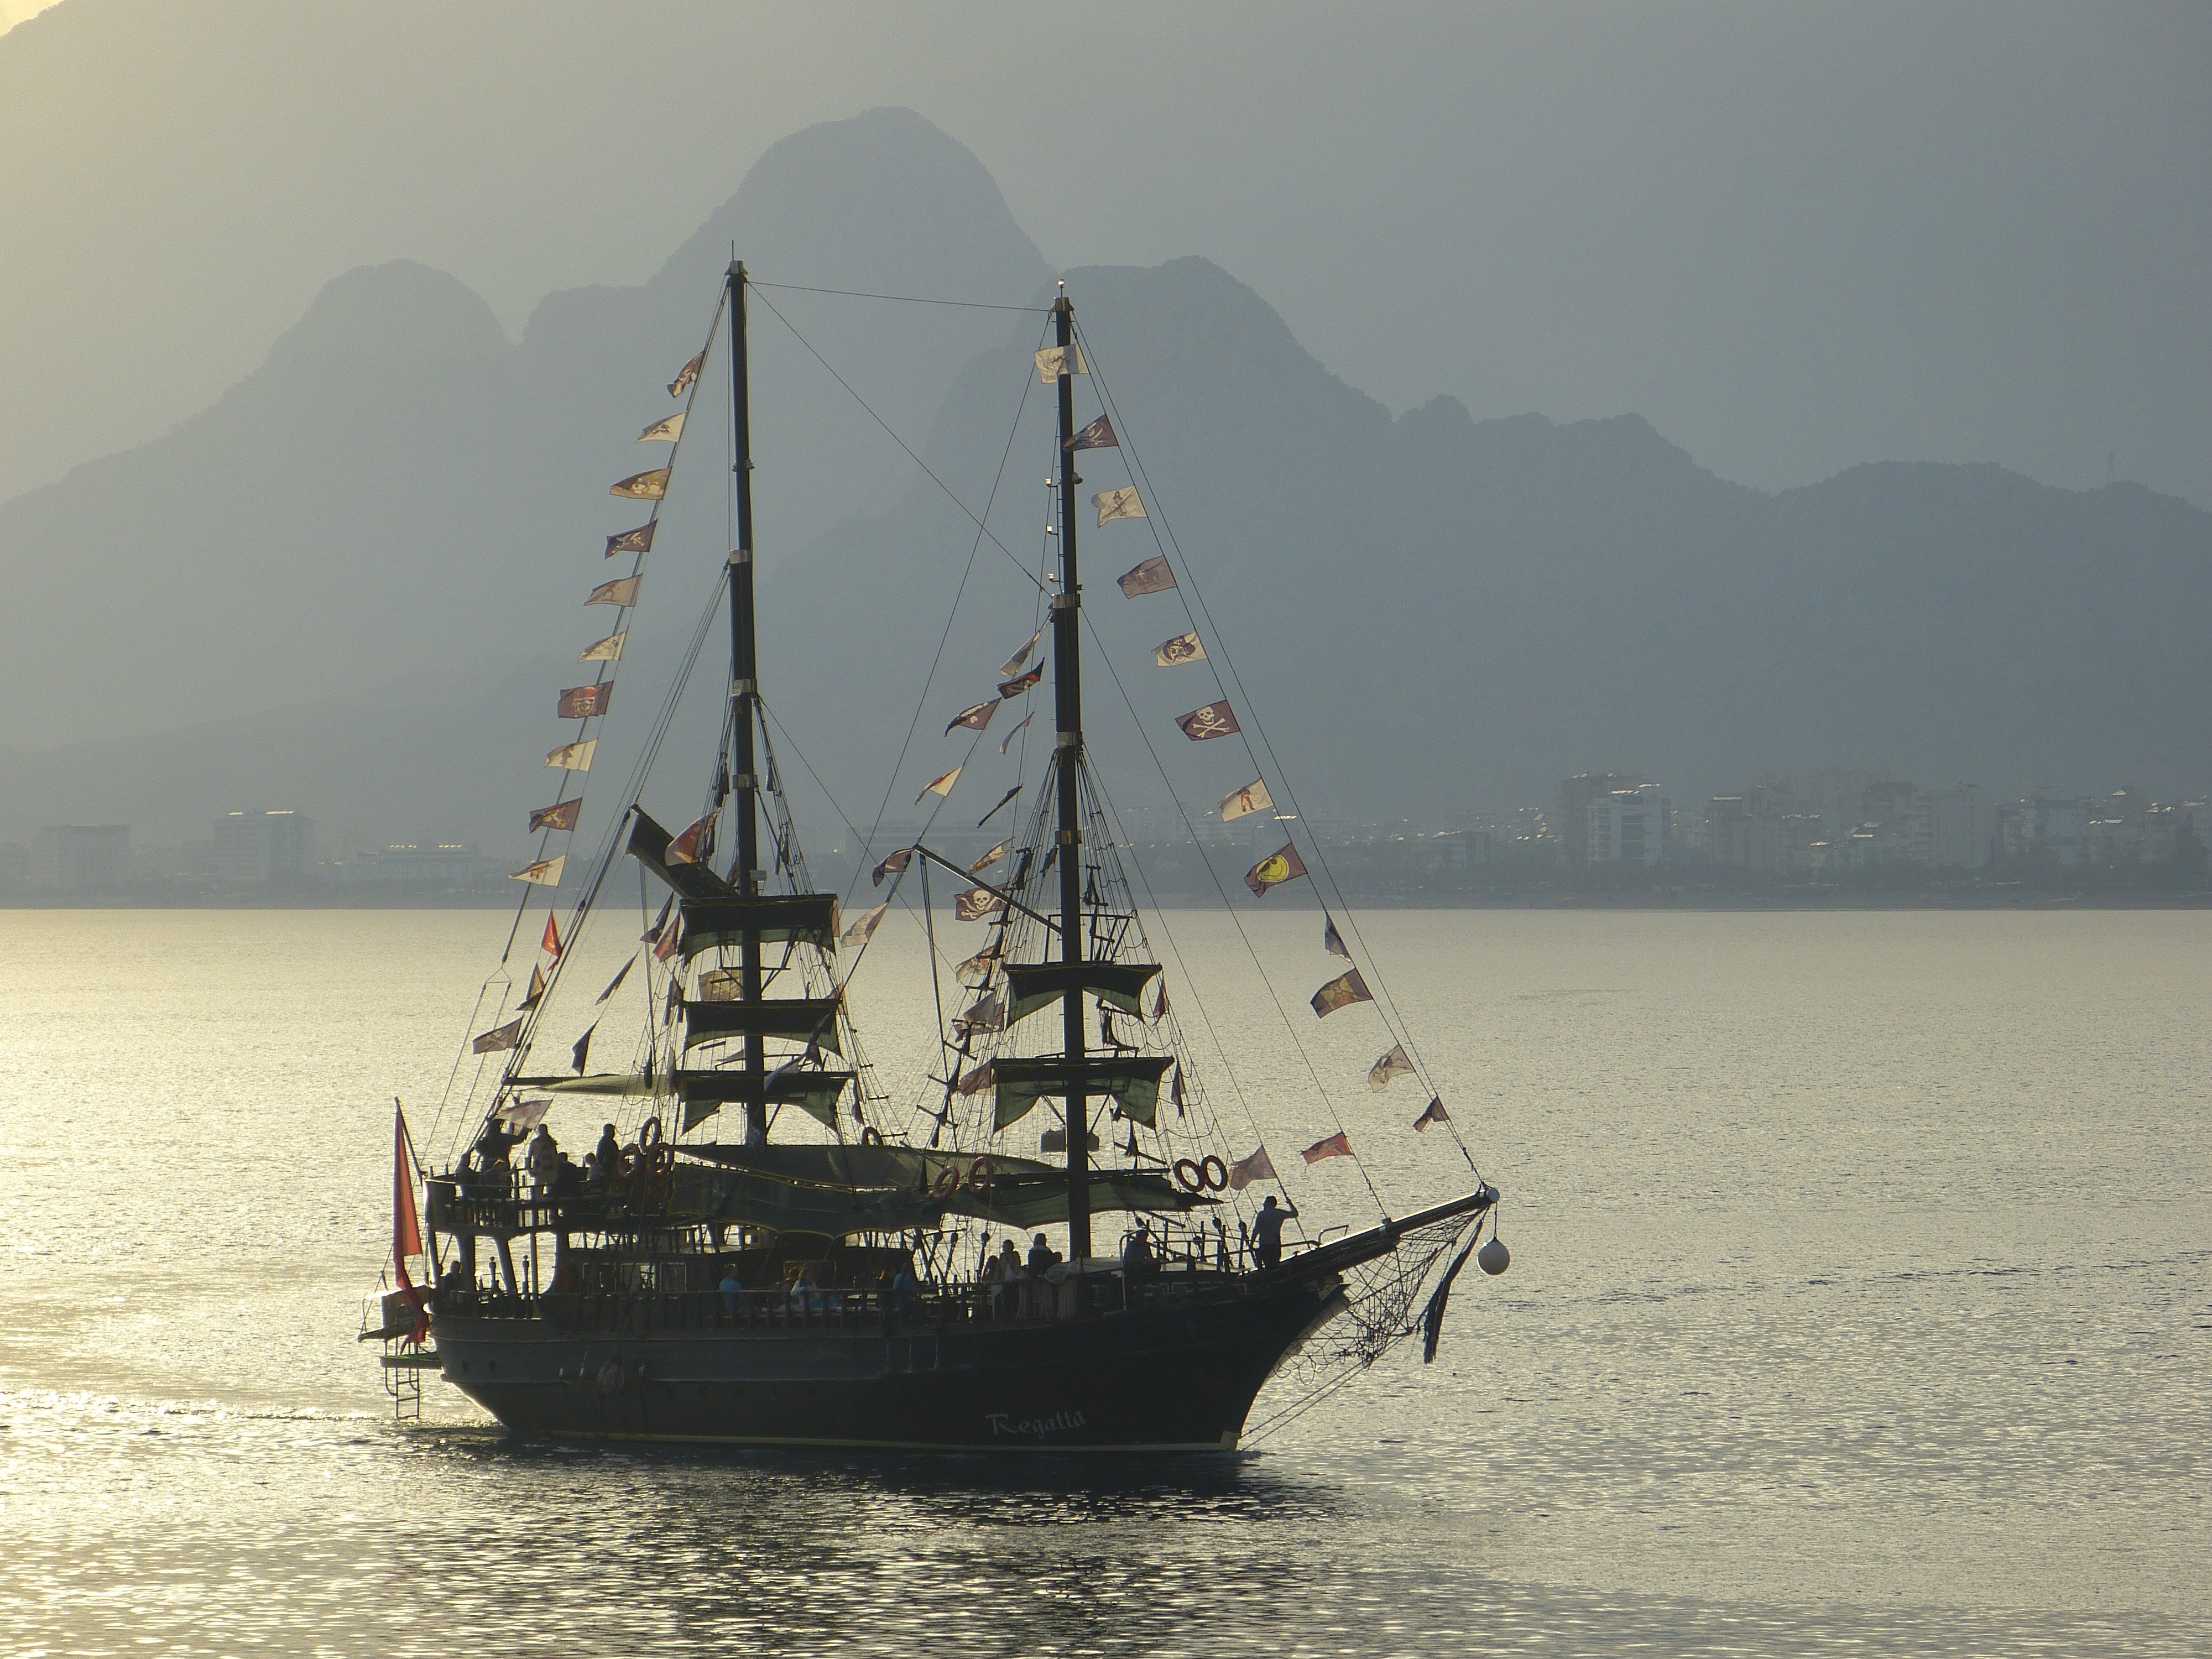
sea, water, ocean, dew, sky, boat, cloudy, ship, boot, twilight, vehicle, fishing, mast, sailing, bay, fish, sailboat, clouds, tourists, sail, tourist attraction, sailing vessel, watercraft, schooner, mood, windjammer, sailing boat, abendstimmung, sailing ship, canvas, fishing vessel, excursion steamer, cloudiness, tall ship, excursion ship, zweimaster, caravel, ansegeln